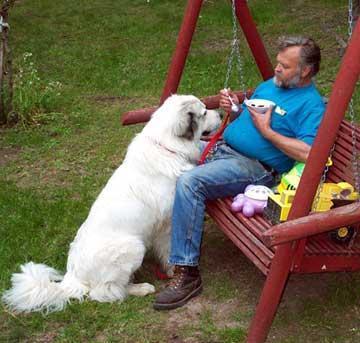
Great_Pyrenees